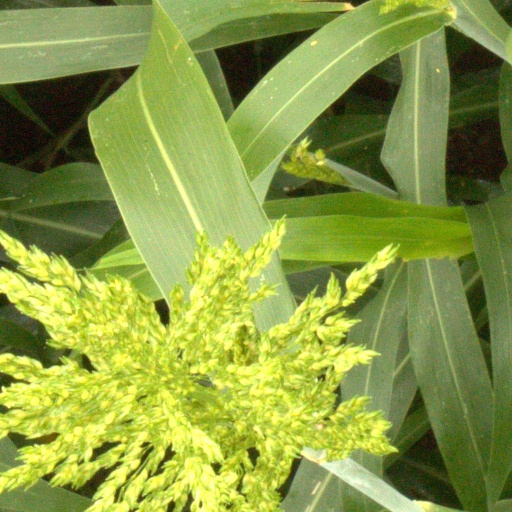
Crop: sorghum